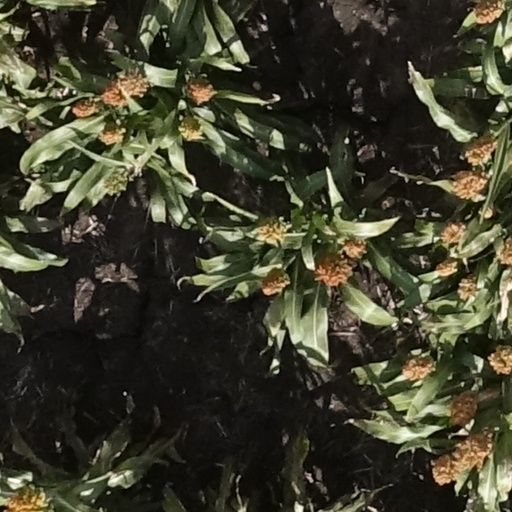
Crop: sorghum